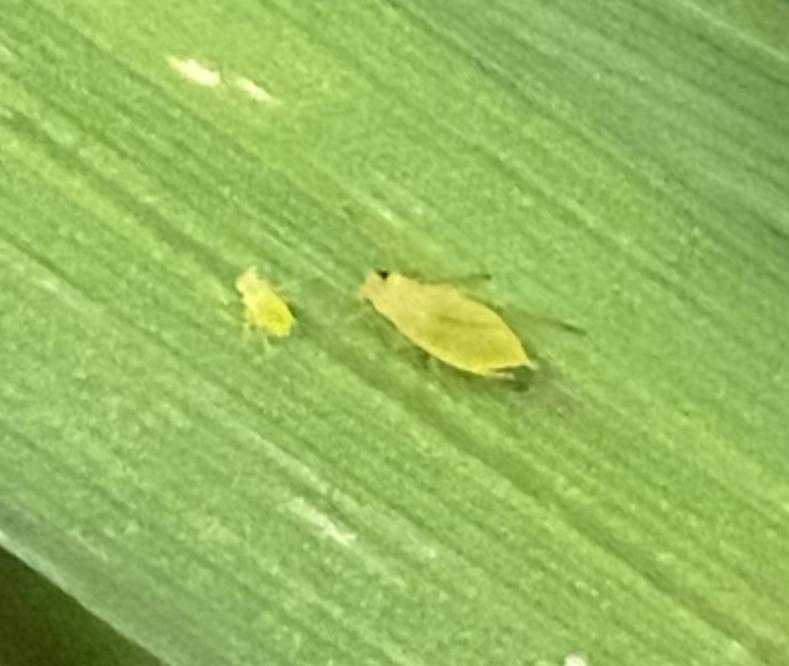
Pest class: cereal_grass_aphid